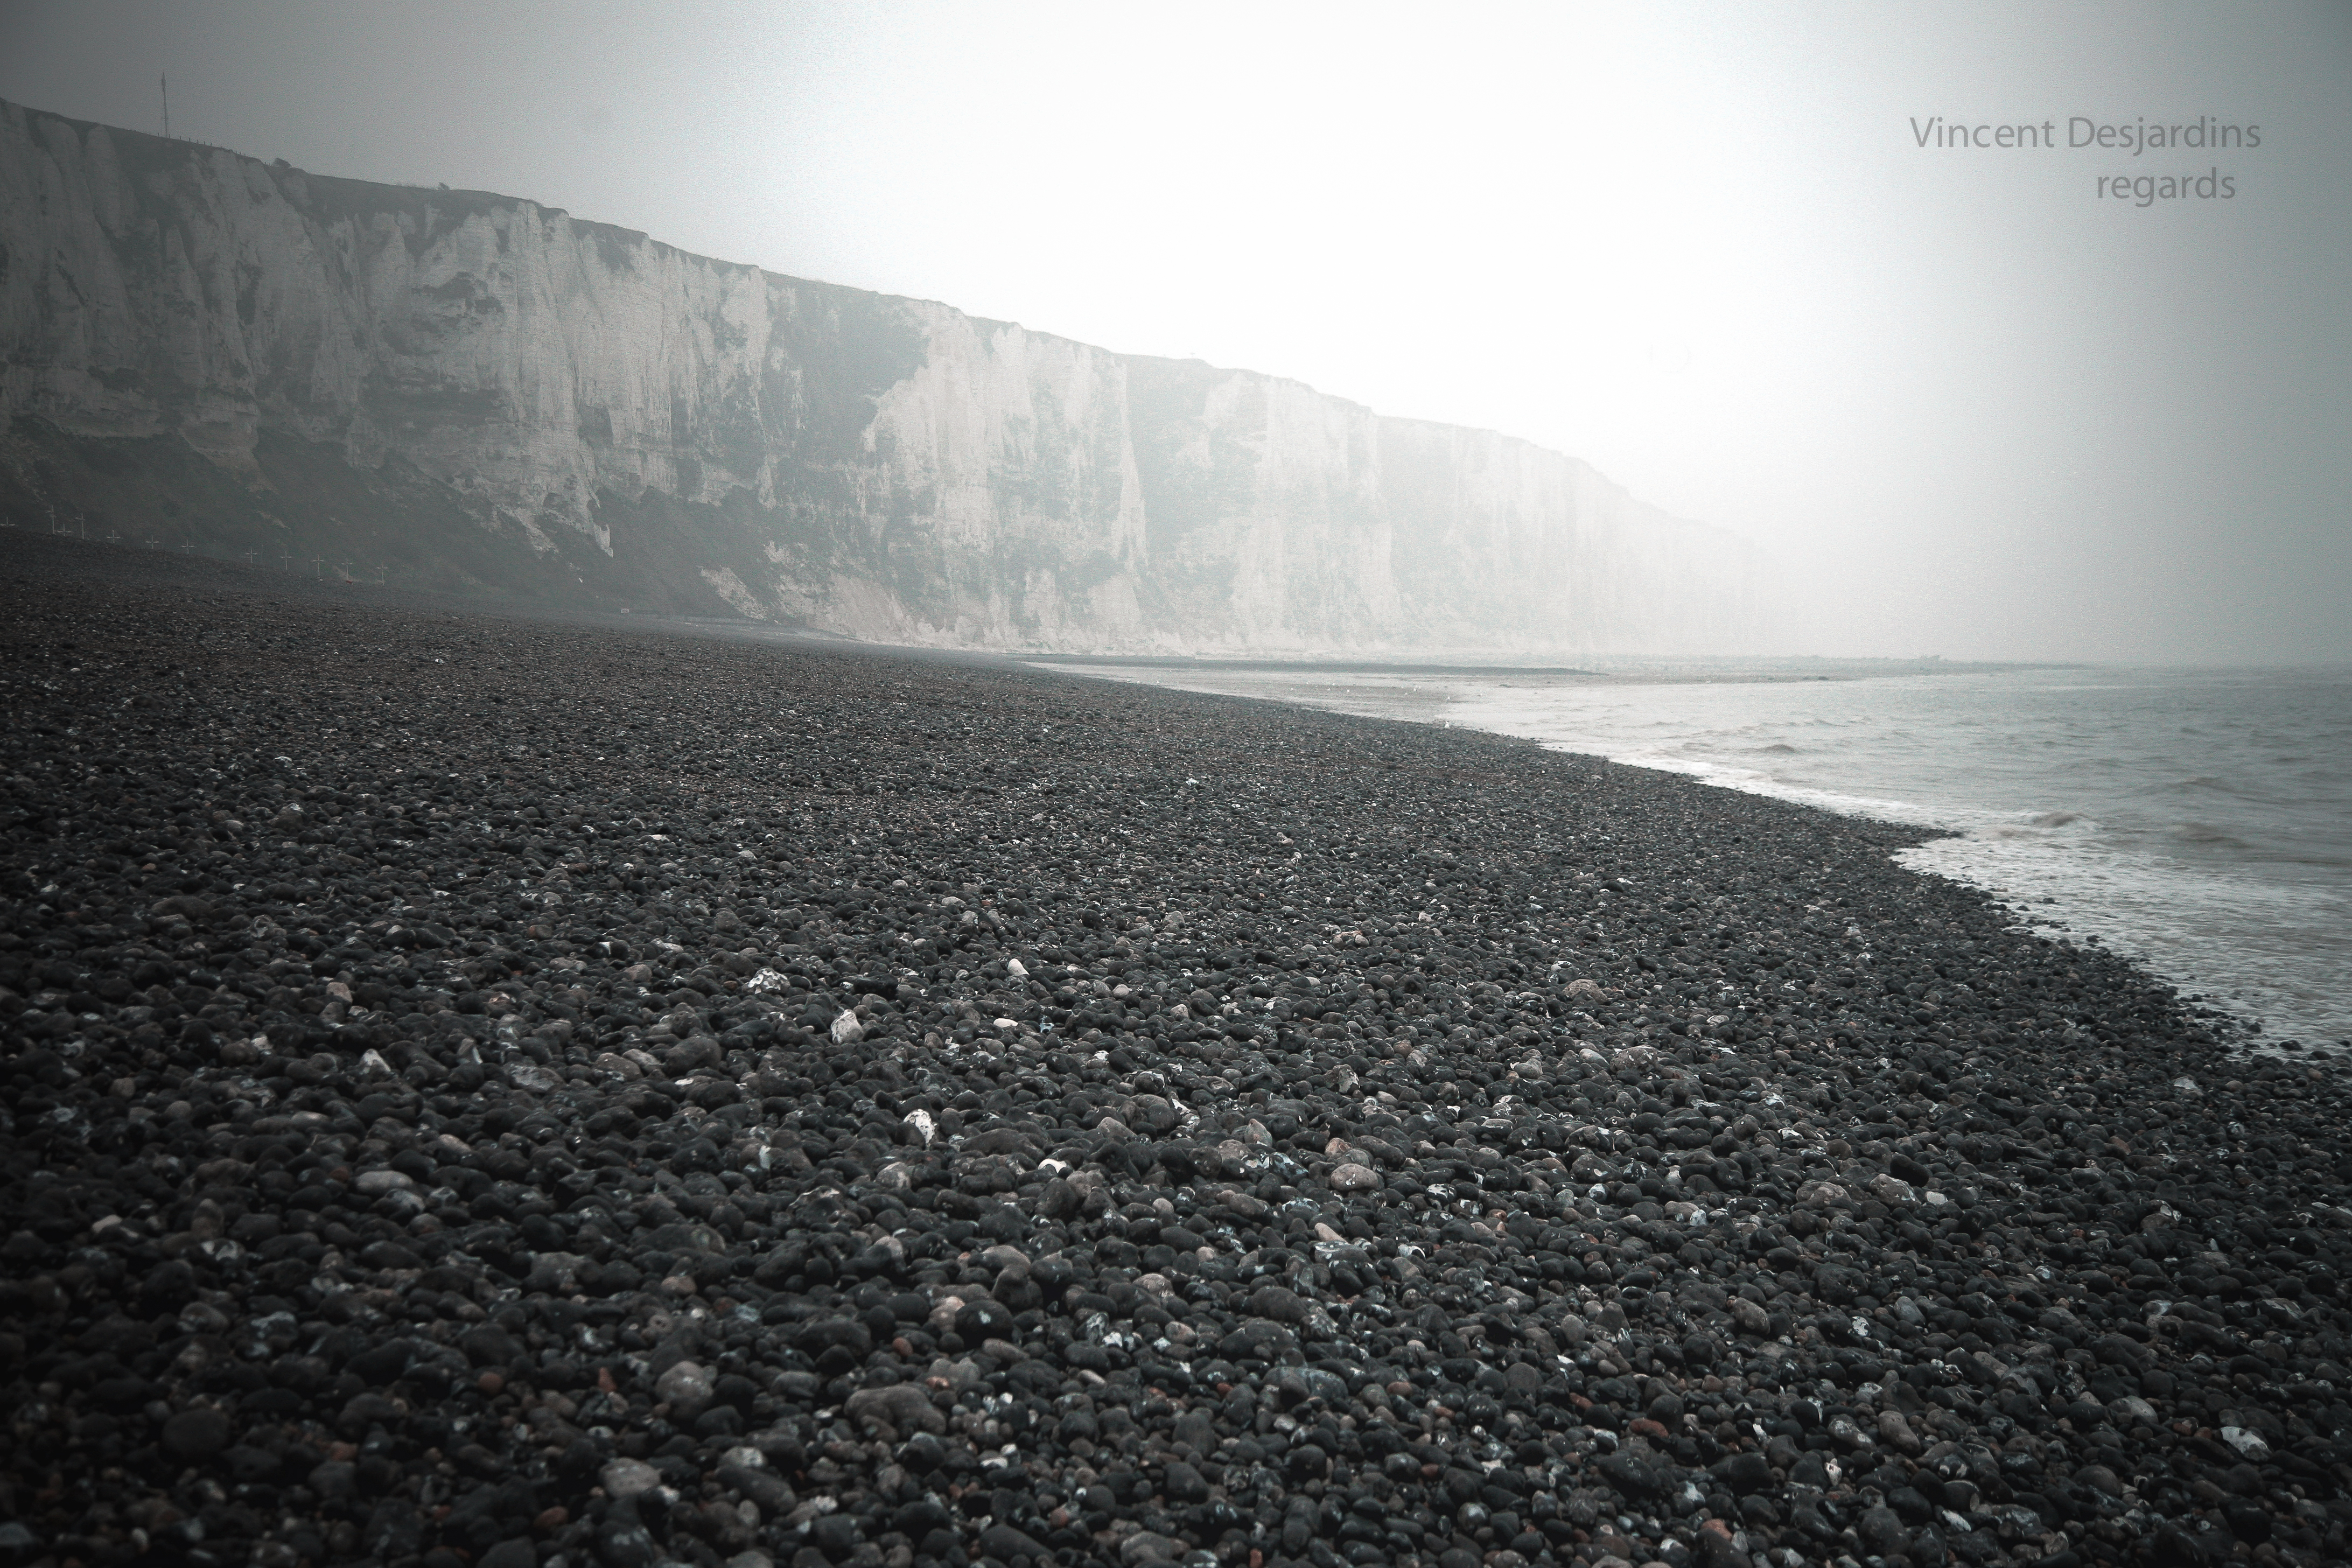
sea, coast, sand, rock, ocean, horizon, mist, sunlight, morning, shore, wave, cliff, france, monochrome, terrain, material, cool image, zee, mer, mar, mare, meer, normandy, falaise, normandie, morze, sj, englishchannel, farraige, letrport, seinemaritime, manche, havet, havs, galet, monochrome photography, atmospheric phenomenon, wind wave